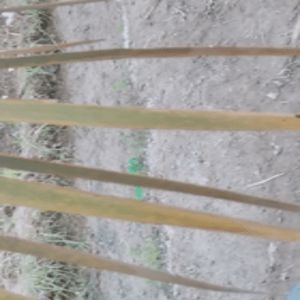
Label: Magnesium Deficiency